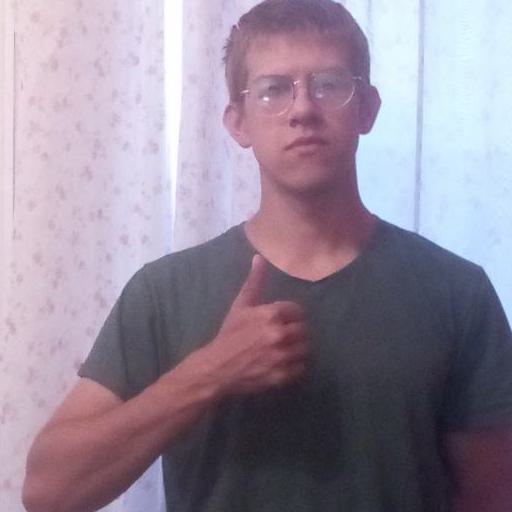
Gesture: like